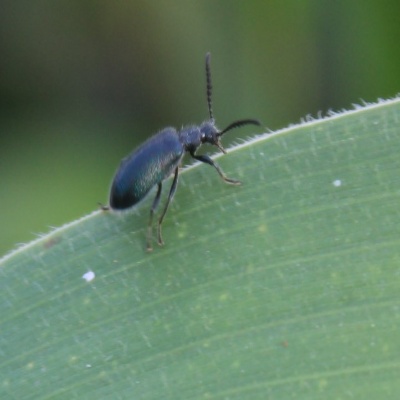
Crop: Maize
Condition: leaf beetle